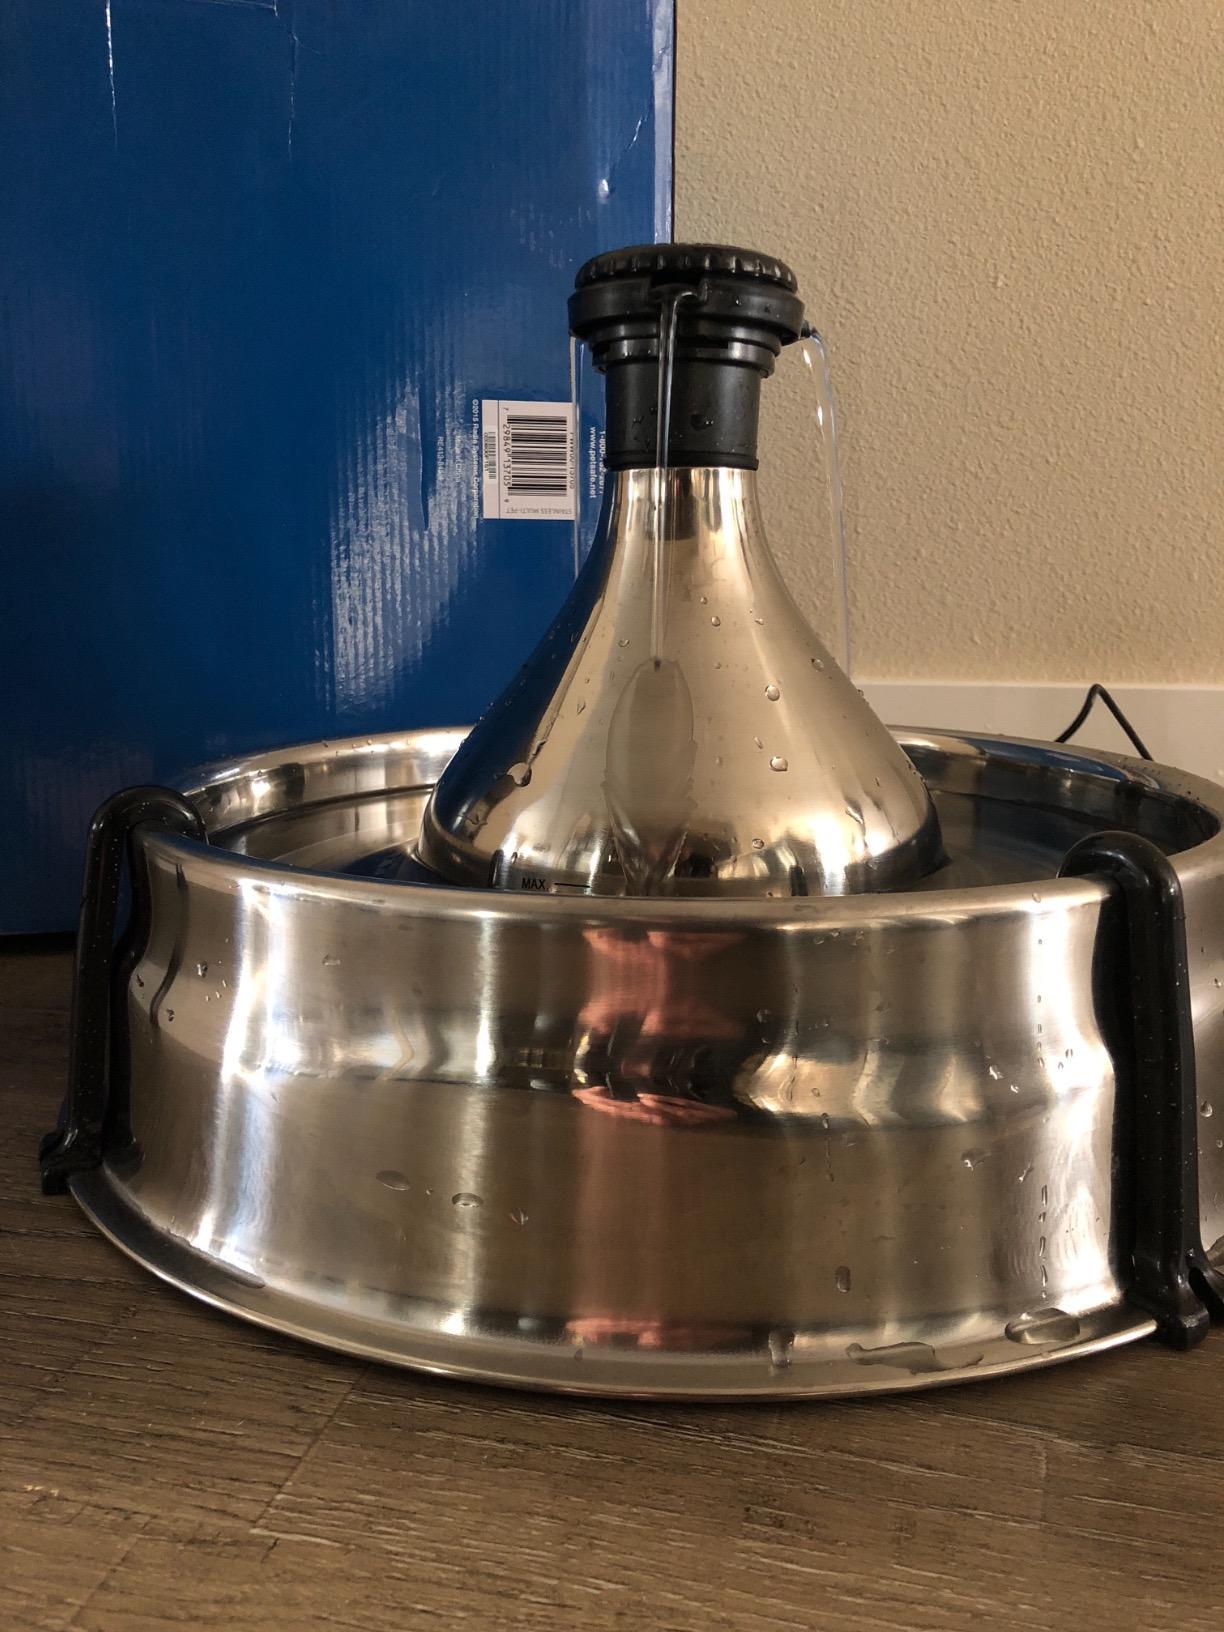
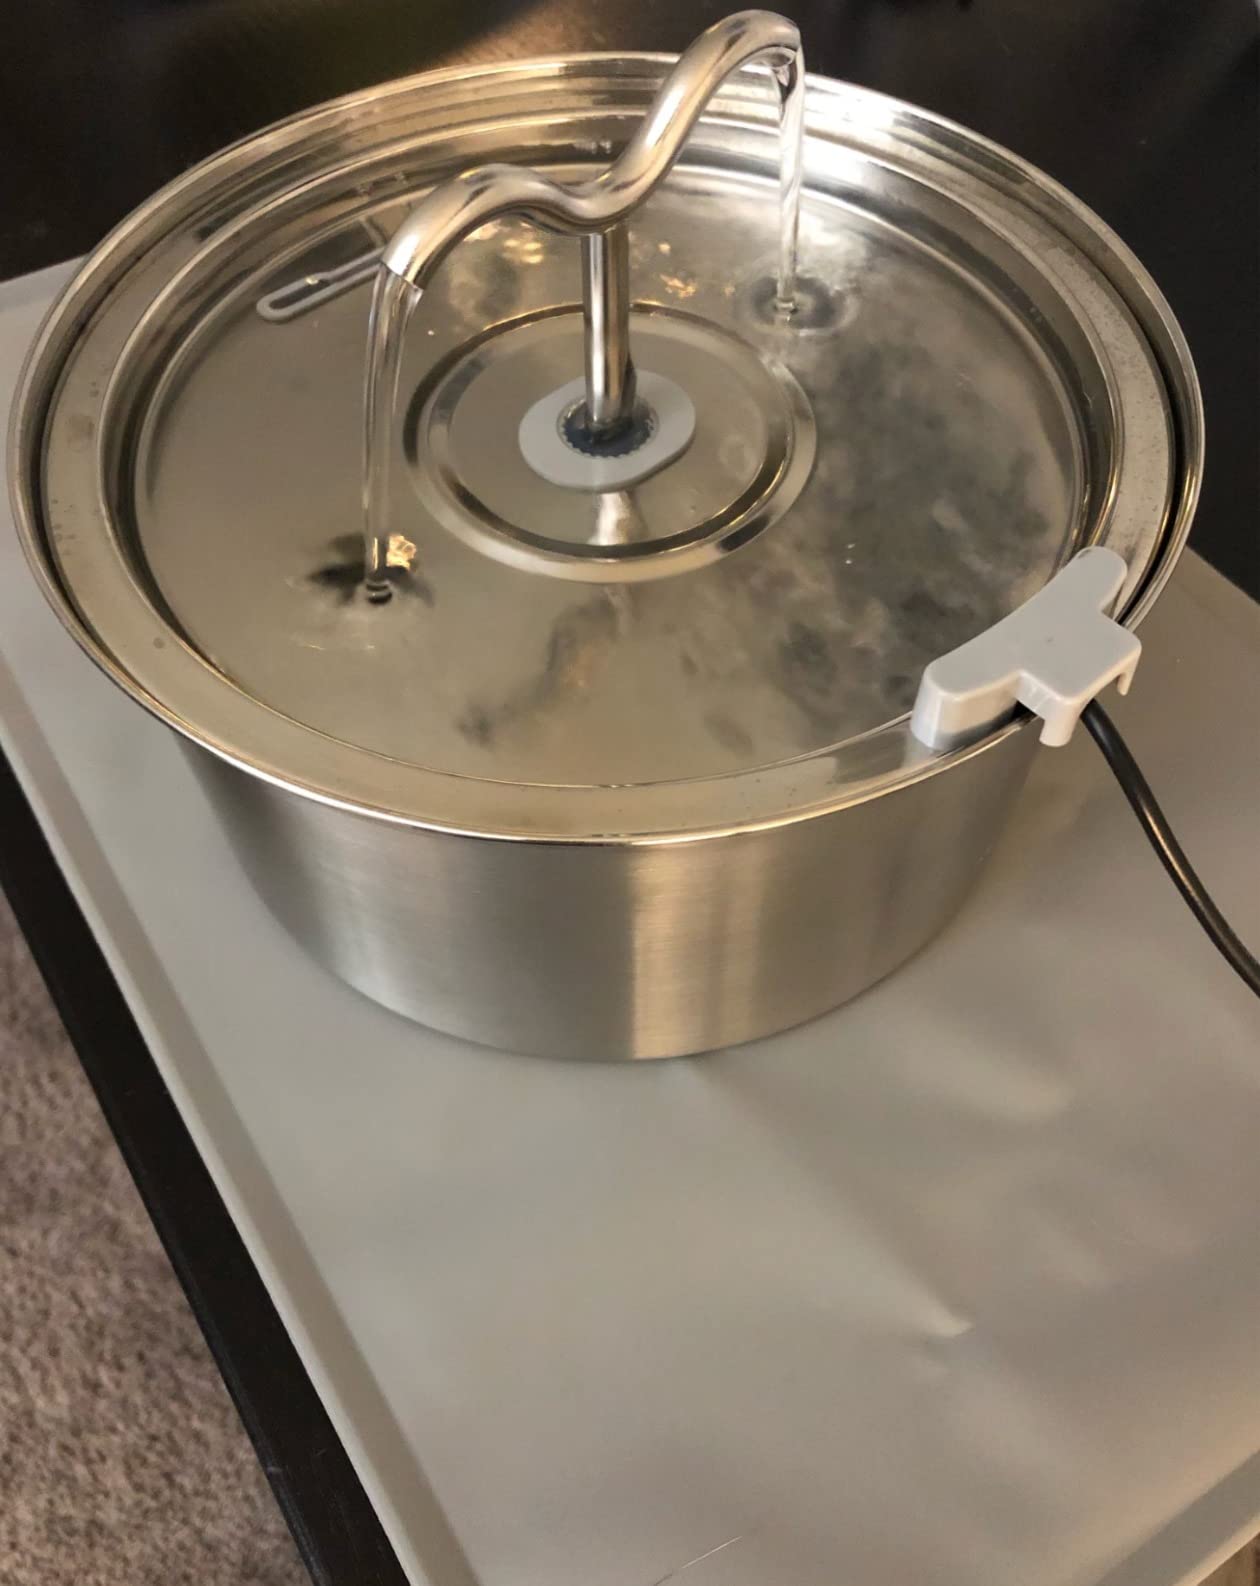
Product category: items_bowl
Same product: no